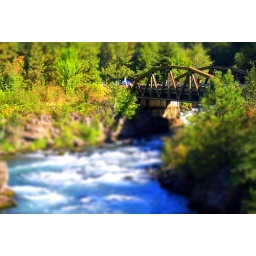
this is a bridge that crosses over the whit samon river into the columbia river , near the town of hood river